Larry Milbourne

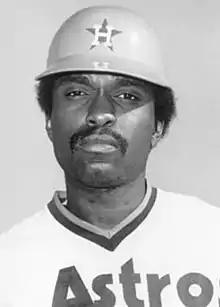
Milbourne in 1976

Lawrence William Milbourne (born February 14, 1951) is an American former professional baseball utility infielder whose career spanned 15 seasons, 11 of which were spent in Major League Baseball (MLB) with the Houston Astros (1974–76), Seattle Mariners (1977–1980, 1984), New York Yankees (1981–82, 1983), Minnesota Twins (1982), Cleveland Indians (1982), and Philadelphia Phillies (1983).